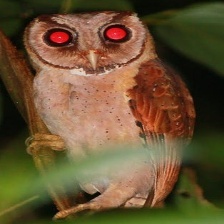
Species: ORIENTAL BAY OWL
Scientific name: PHODILUS BADIUS
ImageNet parent category: great_grey_owl